Power Macintosh 7200

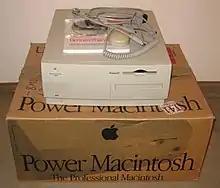
A Power Macintosh 7200/90

The Power Macintosh 7200 (and Power Macintosh 8200 tower based variant which was available alongside the 7200 in Europe) is a personal computer designed, manufactured, and sold by Apple Computer from August 1995 to February 1997. The 90 MHz model was sold in Japan as the Power Macintosh 7215, and the 120 MHz model with bundled server software as the Apple Workgroup Server 7250. When sold as the 8200, it used the Quadra 800's mini-tower form factor.